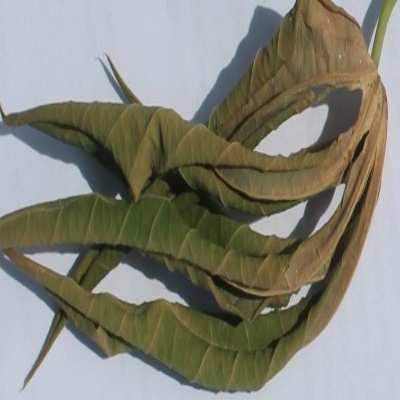
Crop: Cassava
Condition: bacterial blight